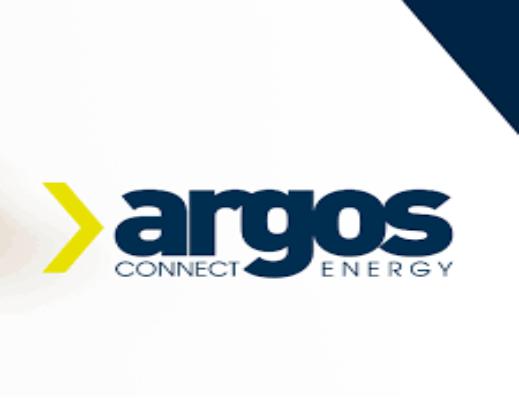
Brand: Argos Energies
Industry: Others